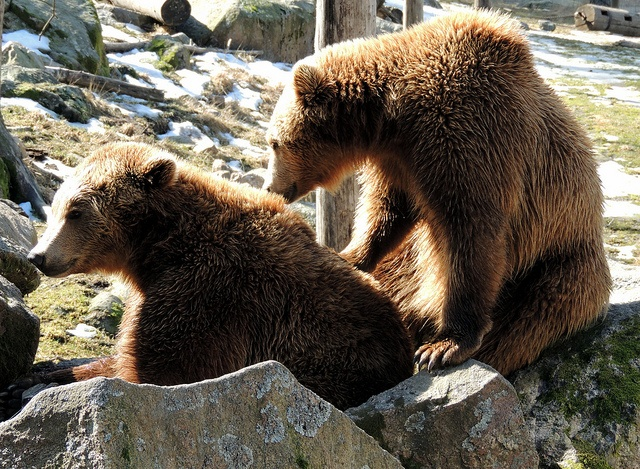
A couple of brown bears standing next to each other.
two bears climbing on rocks in the snow
Two brown bears are sitting on the rocks.
Two bears that are sitting on some rocks.
Two bears are sitting on stones in a hilly area.